Alphabeat

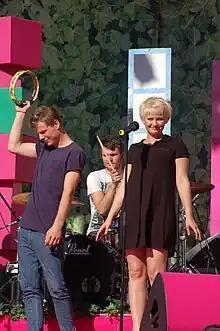
Alphabeat performing at Gröna Lund in Stockholm on 26 July 2008

Alphabeat are a Danish pop band from Silkeborg, fronted by singers Stine Bramsen and Anders Stig Gehrt Nielsen. Their single "Fascination" was a major hit in Denmark during the summer of 2006, as well as the United Kingdom in 2008. Their 2007 eponymous debut album reached number two in Denmark and was certified Platinum. Following its wide release in Europe in 2008, retitled "This Is Alphabeat", it reached number ten in the UK and was certified Gold in the region. The album also contains their first number one hit in Denmark, "10.000 Nights of Thunder".